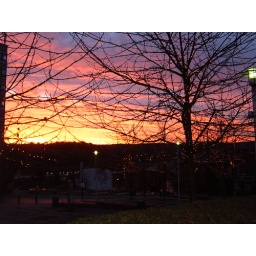
twinkly trees and firey sky over sheffield station